Randy Choate

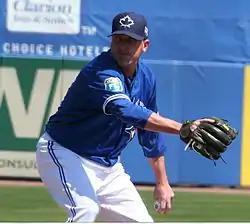
Choate with the Blue Jays during spring training in 2016

Randol Doyle Choate (born September 5, 1975) is an American former professional baseball pitcher. The New York Yankees selected him in the 1997 Major League Baseball (MLB) draft from Florida State University. Choate made his MLB debut for the Yankees in 2000, and also pitched for the Arizona Diamondbacks, Tampa Bay Rays, Florida/Miami Marlins, Los Angeles Dodgers, and St. Louis Cardinals. He won the 2000 World Series with the Yankees.